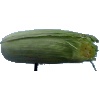
Label: corn_husk